The Service Star

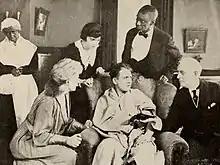
Scene from the film

The Service Star (aka The Flag of Mothers) is an American silent film directed by Charles Miller. The film stars Madge Kennedy as a young woman who pretends to be the fiancée of a famous flying ace during World War I. The film was copyrighted under the title "The Flag of Mothers" and was released in July 1918, four months before the end of the conflict.